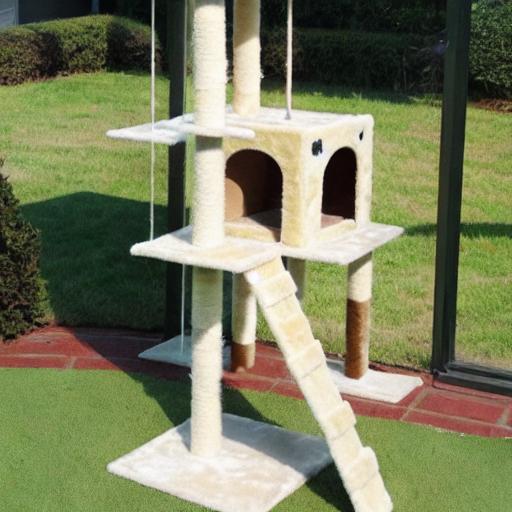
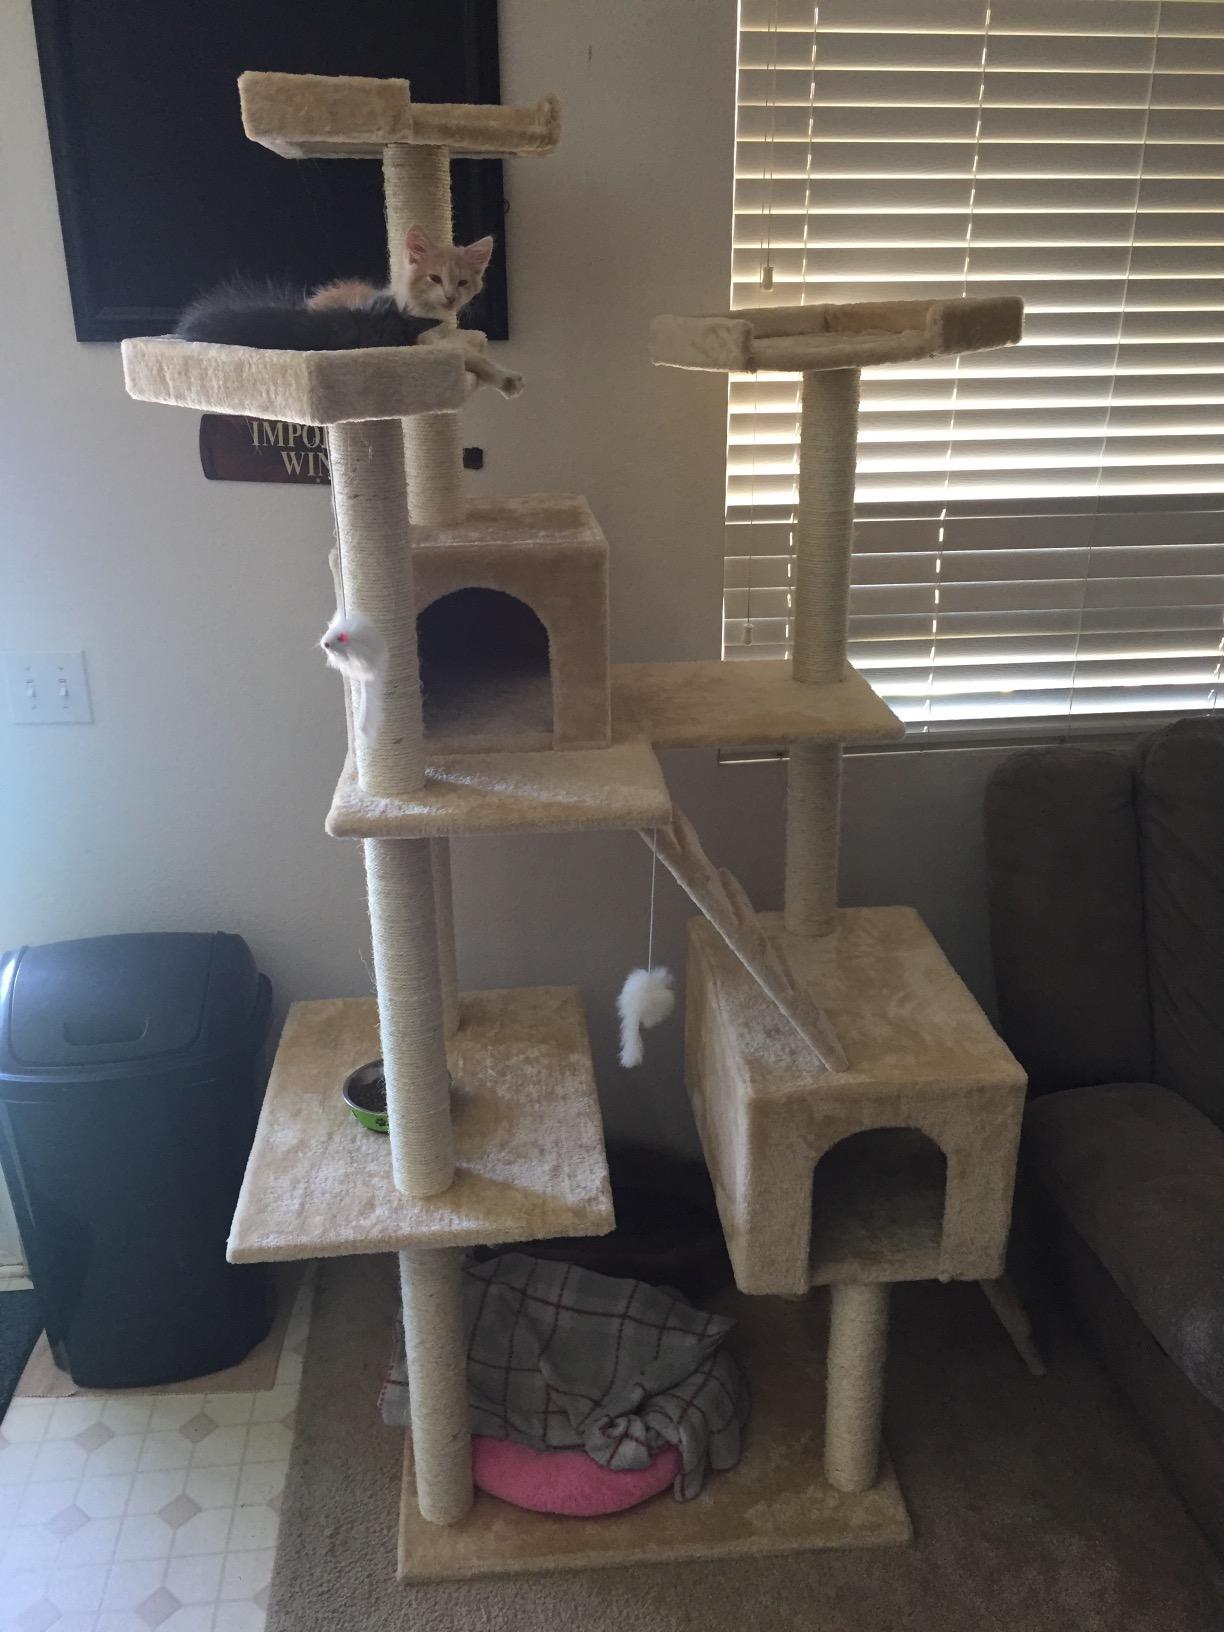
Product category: items_cat tree
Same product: no